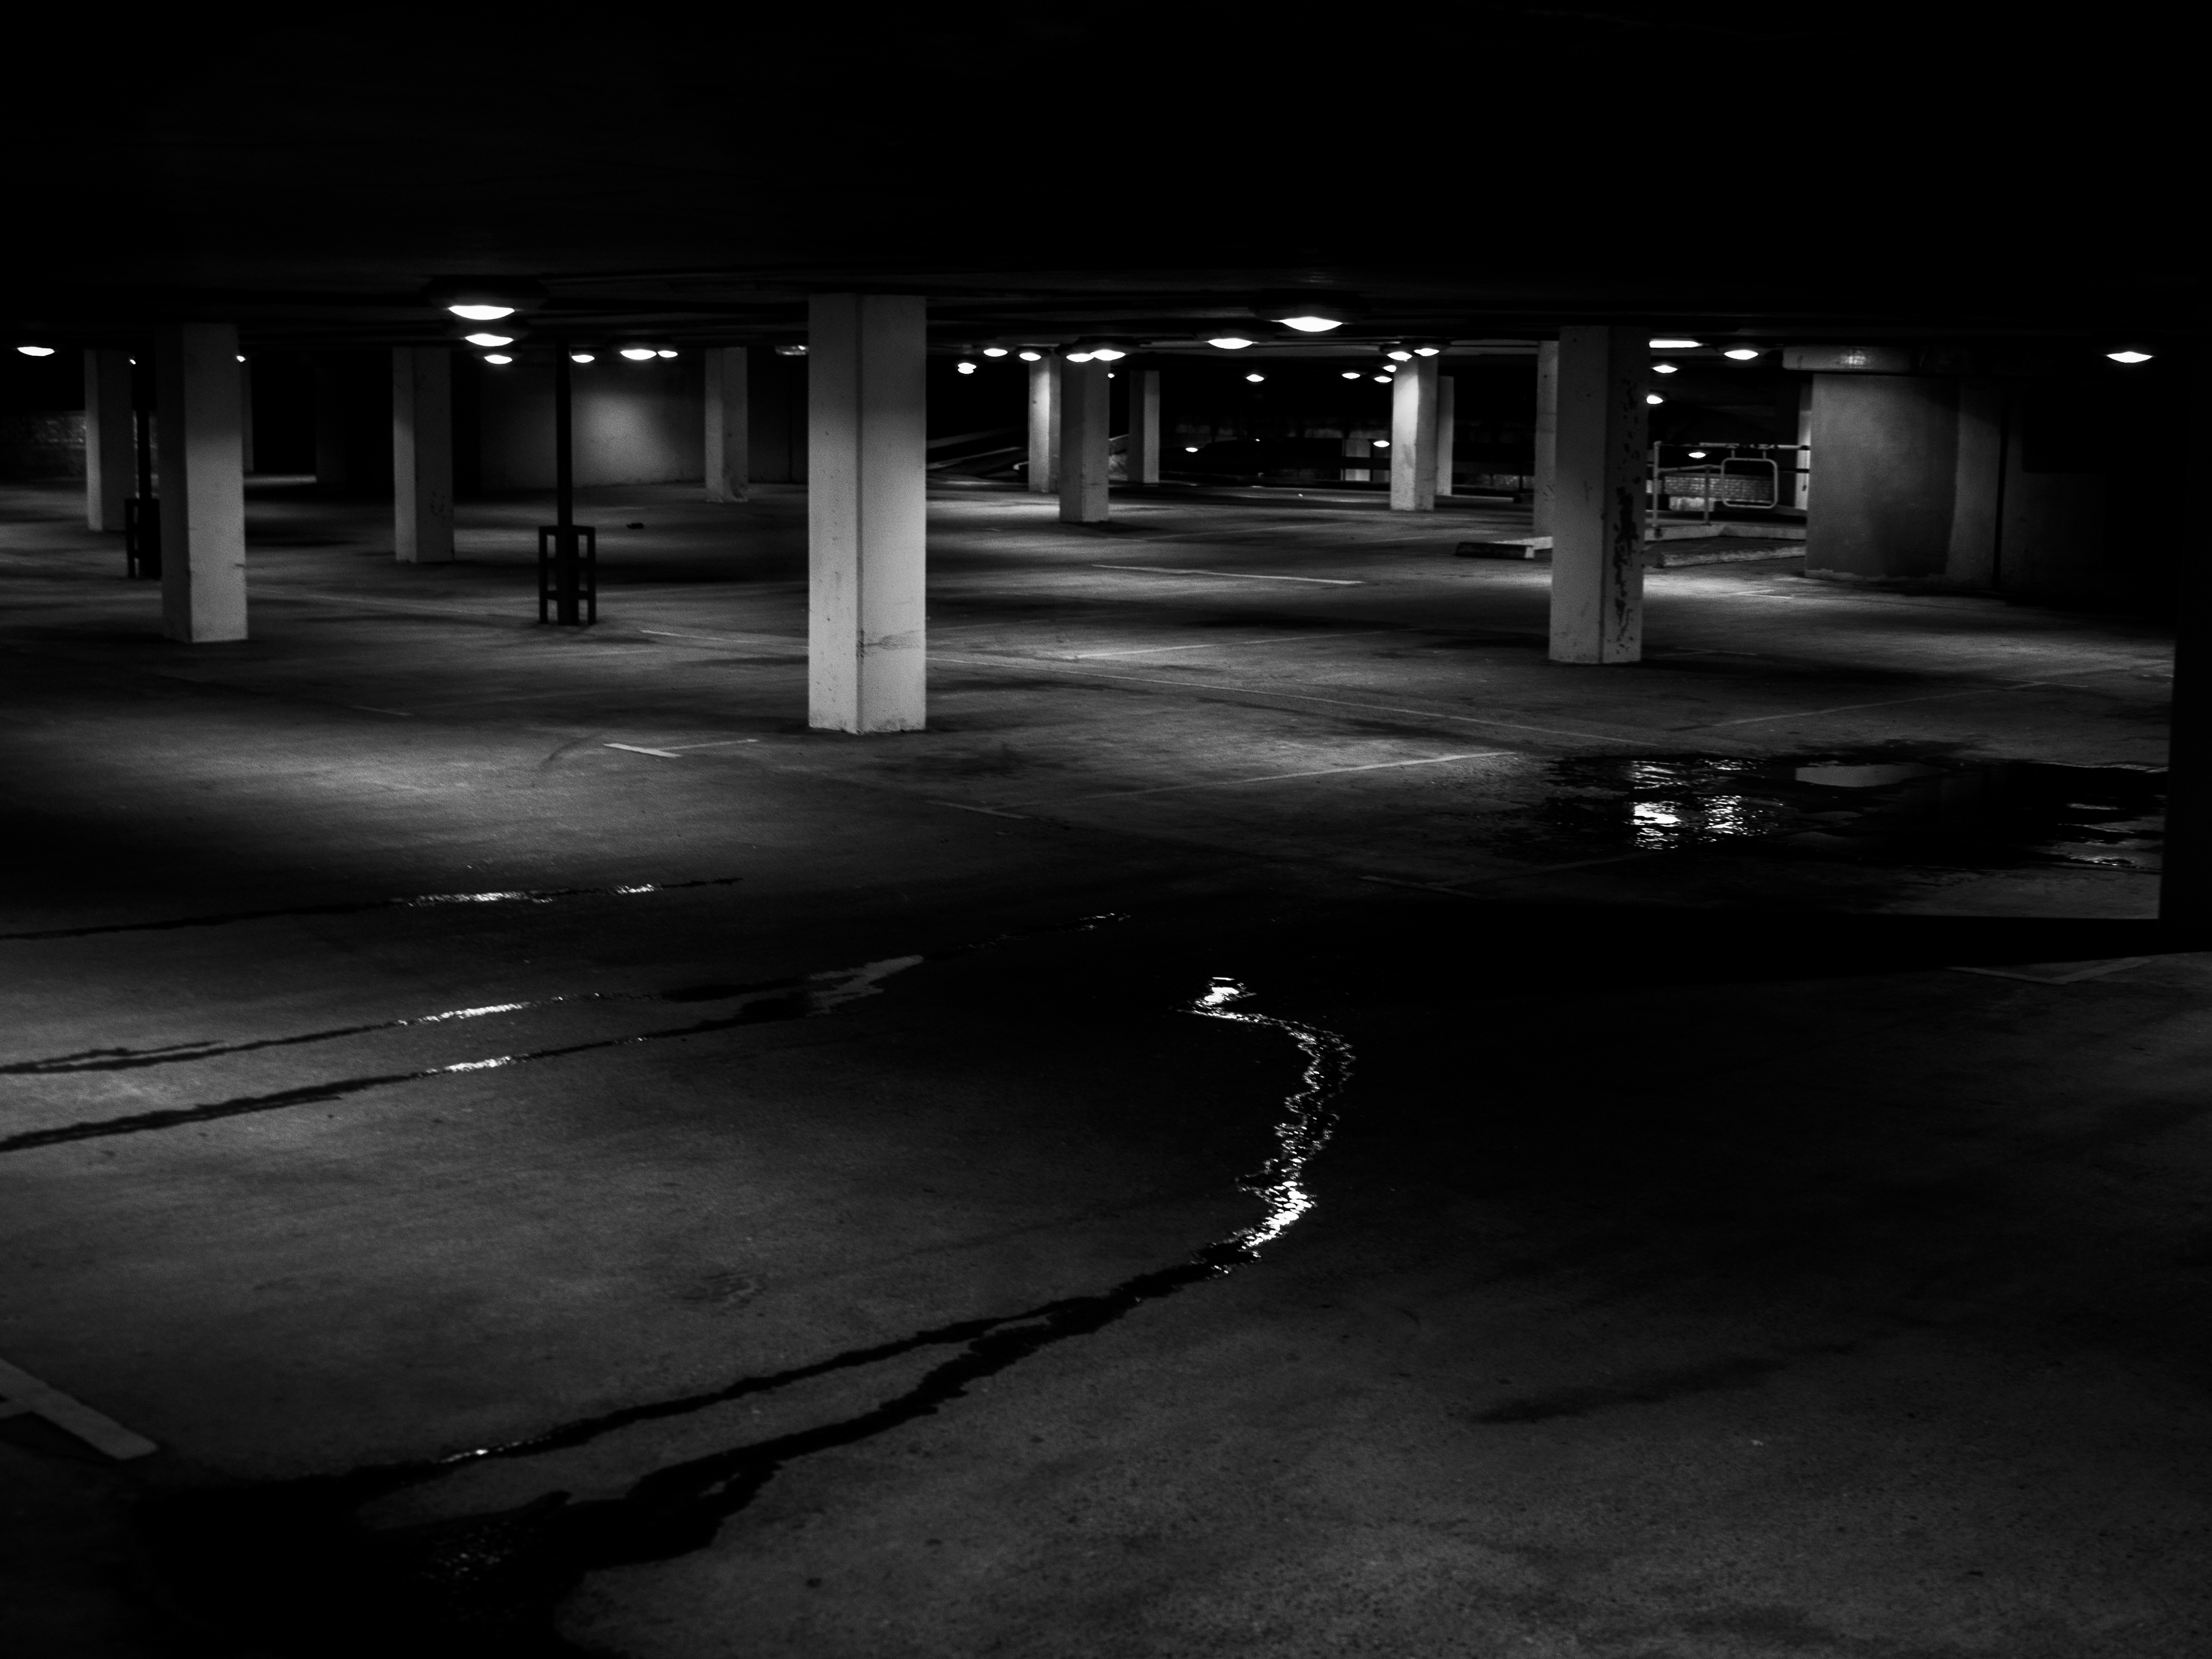
light, black and white, white, night, photography, shadow, darkness, black, monochrome, lighting, uk, blackandwhite, shape, midnight, peterborough, monochrome photography, film noir